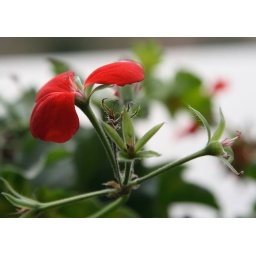
While geraniums grow all over the world, this one happens to be in our flower box in Jerusalem.